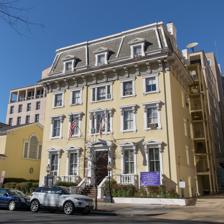
Building: Ashburton House
Country: United States of America
Year built: 1836
Historic house in Washington, D.C., United States United States historic place Ashburton House U.S. National Register of Historic Places U.S. National Historic Landmark U.S. National Historic Landmark District Contributing Property D.C. Inventory of Historic Sites Show map of Central Washington, D.C. Show map of the United States Location 1525 H St., NW., Washington, D.C. Coordinates 38°54′1.6″N 77°2′8.6″W / 38.900444°N 77.035722°W / 38.900444; -77.035722 Built 1836 ( 1836 ) Architect Matthew St. Clair Clarke Part of Lafayette Square Historic District ( ID70000833 ) NRHP reference No. 73002071 Significant dates Added to NRHP November 7, 1973 Designated NHL November 7, 1973 Designated NHLDCP August 29, 1970 Designated DCIHS November 8, 1964 Ashburton House , also known as St. John's Church Parish House or the British Legation , is a historic house at 1525 H Street NW, on Lafayette Square in Washington, D.C. Built in 1836, it is notable as the residence of Lord Ashburton in 1842, during which time negotiations took place there culminating the Webster–Ashburton Treaty . This settled a long list of border disputes between the U.S. and the British provinces that are now Canada , and ended the Aroostook War . It was declared a National Historic Landmark in 1973. It presently serves as the parish house for St. John's Episcopal Church . Description and history Ashburton House stands on the north side of H Street , facing Lafayette Square to the south, just east of St. John's Episcopal Church , to which it is now connected by a narrow hyphen . It is a 3 + 1 ⁄ 2 -story brick structure, with a mansard roof . The roof has a broad eave supported by decorative brackets, and is pierced by dormers with deeply pedimented gables. Its main facade is five bays wide, with each outer pair projecting slightly. Windows on the ground floor, and the center entrance, are framed by bracketed gabled lintels. Second floor windows have flat bracketed lintels, and third floor windows have simpler entablatures. The central windows on the second and third floor are three-part windows in the Palladian style, with narrow side windows. Matthew St. Clair Clarke , clerk of the United States House of Representatives , purchased land for the house in 1834 and began the original brick building in 1836. Shortly afterwards, it was sold to Joseph Gales , publisher of the National Intelligencer and a past Mayor of Washington, D.C. Lord Alexander Ashburton took up residence in the house in 1842, which was rented for him by United States Secretary of State Daniel Webster . While he lived there, the two men negotiated the Webster-Ashburton Treaty in its parlor, which resolved most of the boundary disputes between the U.S. and the British Canadian provinces as far west as the Great Lakes . Ashburton was succeeded by novelist Edward Bulwer-Lytton ; both made changes to Clark's design. The house received its French Second Empire design in the 1850s, designed by Thomas U. Walter . It again underwent alteration in the 1870s. St. John's acquired the building 1953, and adapted its interior for use as a parish hall. A $5.5 million renovation of the house was completed in 2018. Early in the morning of June 1, 2020, during local protests following the murder of George Floyd by Minneapolis police, a fire was set in the basement of Ashburton House. The fire was contained to one room, the nursery. See also List of National Historic Landmarks in Washington, D.C. National Register of Historic Places listings in central Washington, D.C. References